Tony Abbott

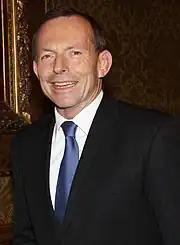

On 1 December 2009, Abbott was elected to the position of Leader of the Liberal Party of Australia over Turnbull and Shadow Treasurer Joe Hockey. Abbott proposed blocking the government's ETS in the Senate whereas Turnbull sought to amend the bill which the majority of the Liberal Party did not support. Abbott named his Shadow Cabinet on 8 December 2009.